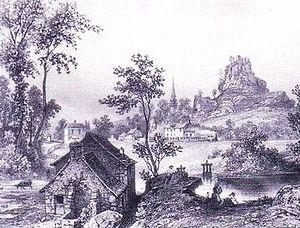
La Roche-Maurice
La Roche-Maurice [laʁɔʃmɔʁis] est une commune du département du Finistère, dans la région Bretagne, en France.